Watford Junction railway station

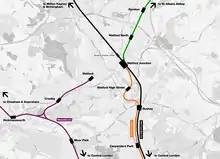
Map of railways around Watford town centre

The LNWR built a locomotive depot at the station in 1856, which was replaced by a larger building in 1872 and was further enlarged in 1890. It was closed by British Railways in March 1965.